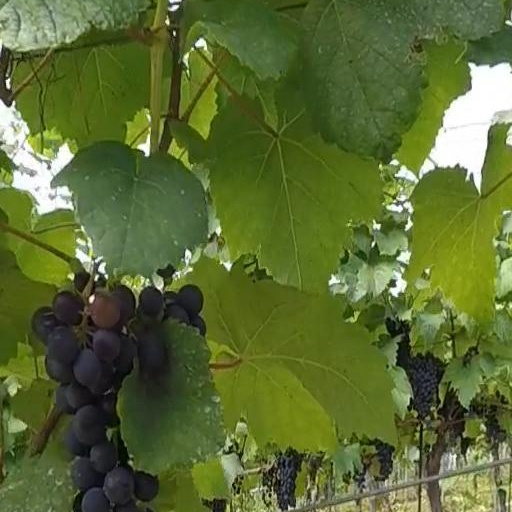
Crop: grape